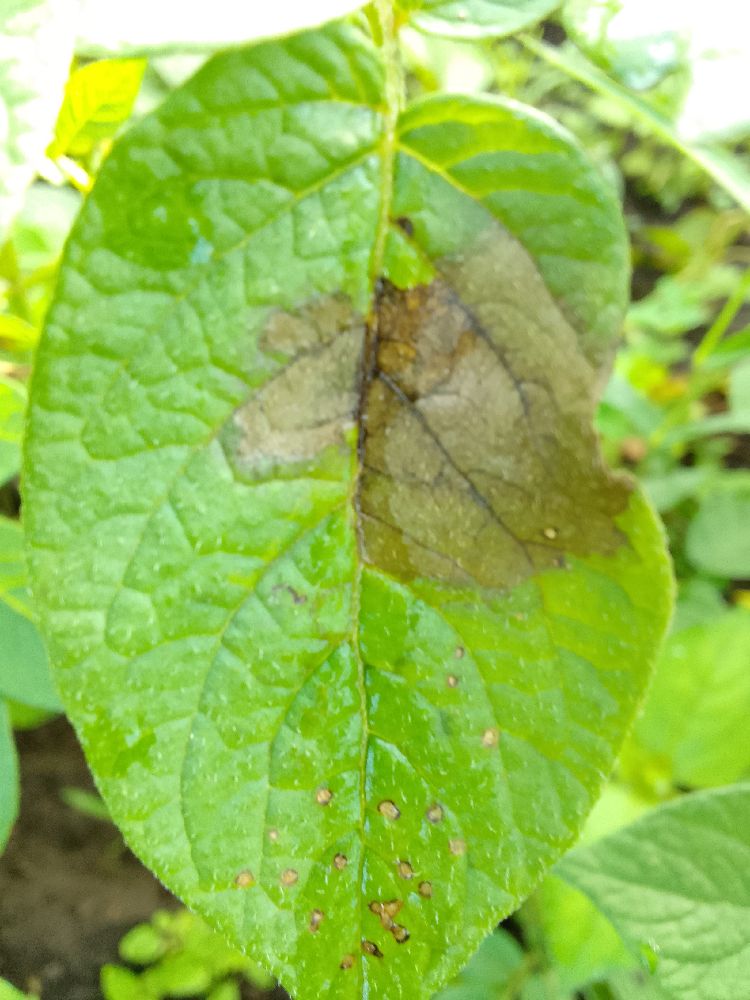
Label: Late blight